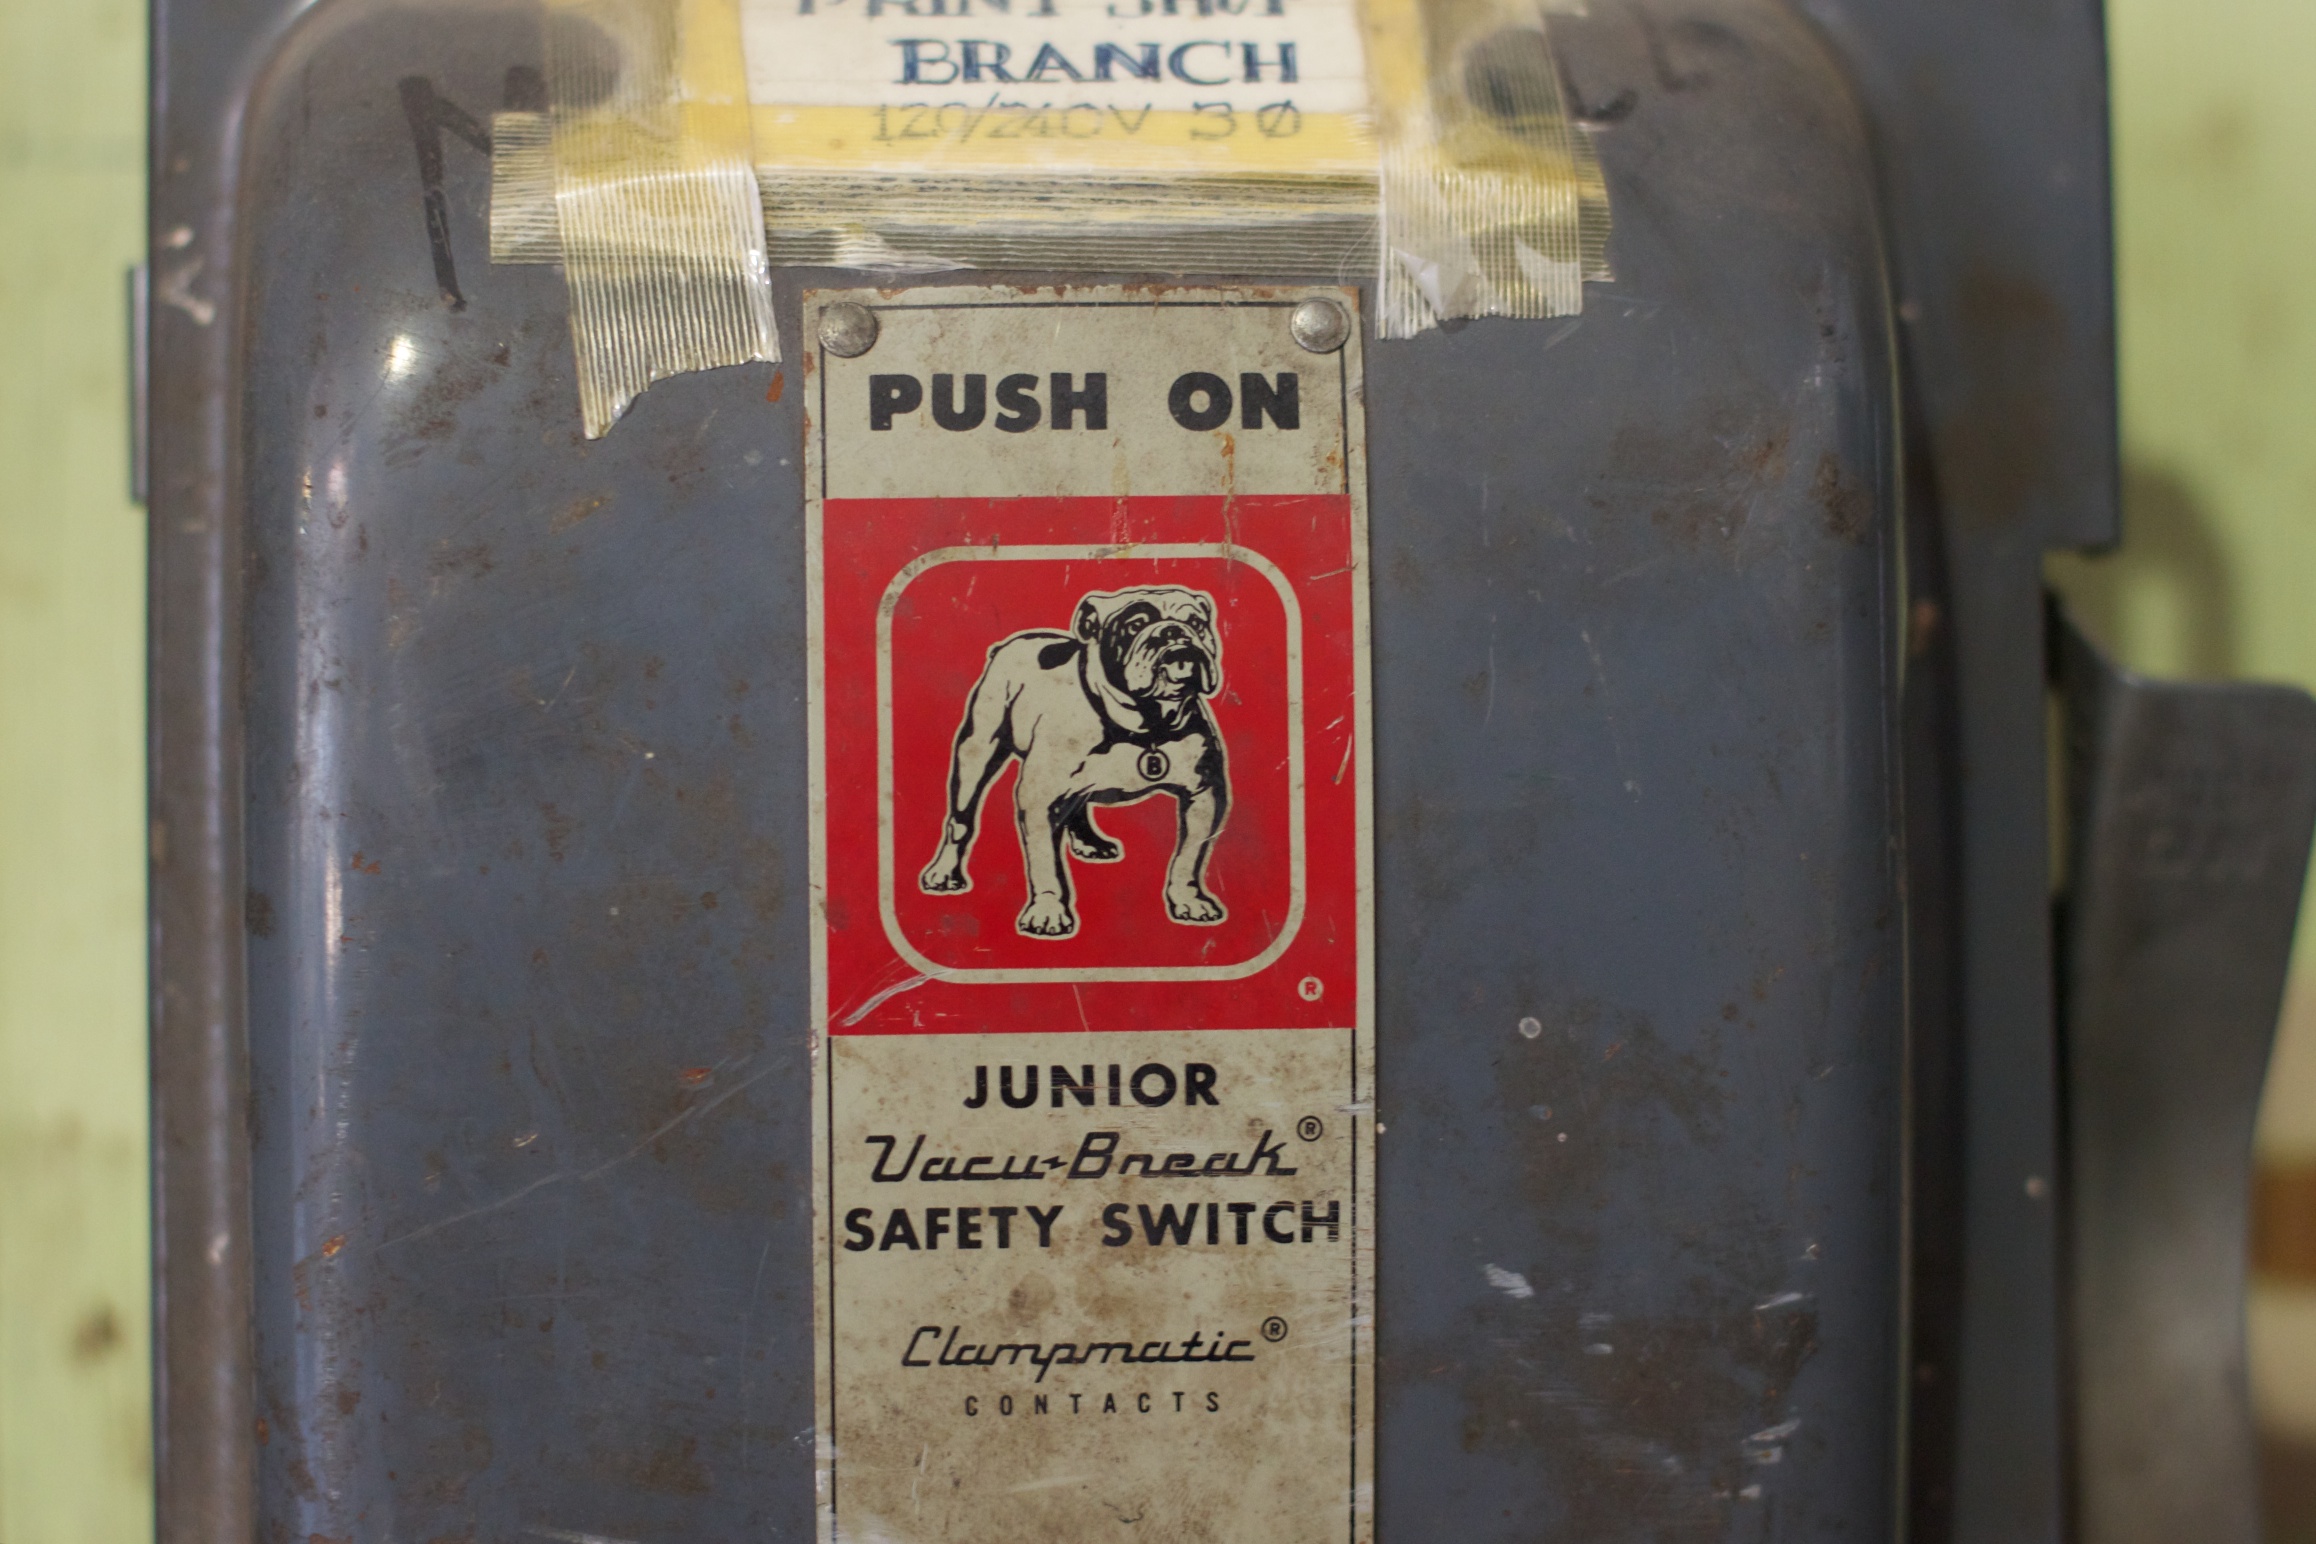
odyssey, idaho